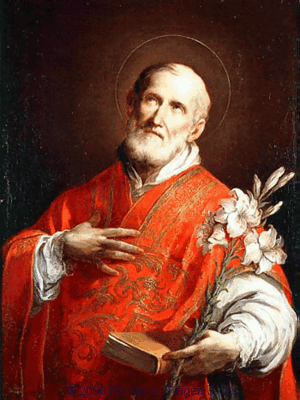
L’Oratorio di San Filippo Neri, est un oratorio d'Alessandro Scarlatti, écrit pour quatre solistes et orchestre, sur un livret italien du cardinal Pietro Ottoboni. L'œuvre est créée à Rome le 29 mars 1705 à la Chiesa Nuova qui jouxte l'oratoire des Philippins. L'oratorio est repris au Collegio Clementino la même année et redonné à Florence, le 14 mai 1713 à Foligno, à Sienne,